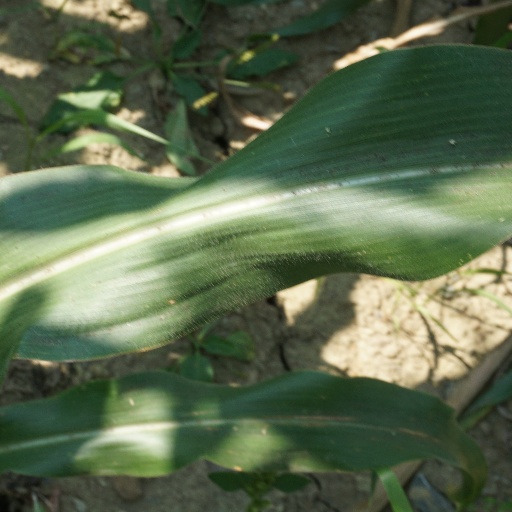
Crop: maize; corn